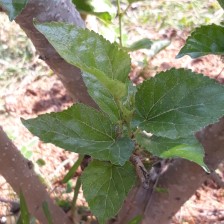
Variety: ChiangMai60